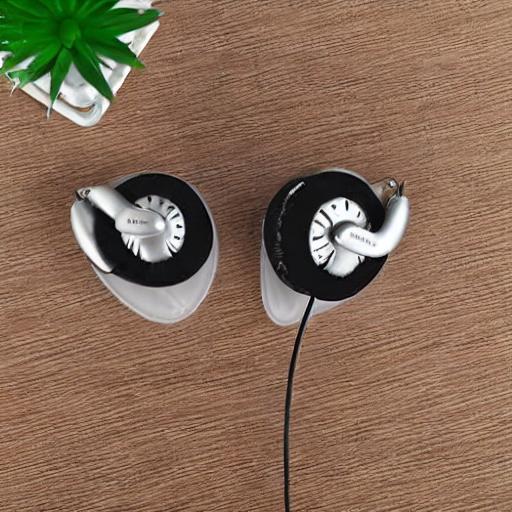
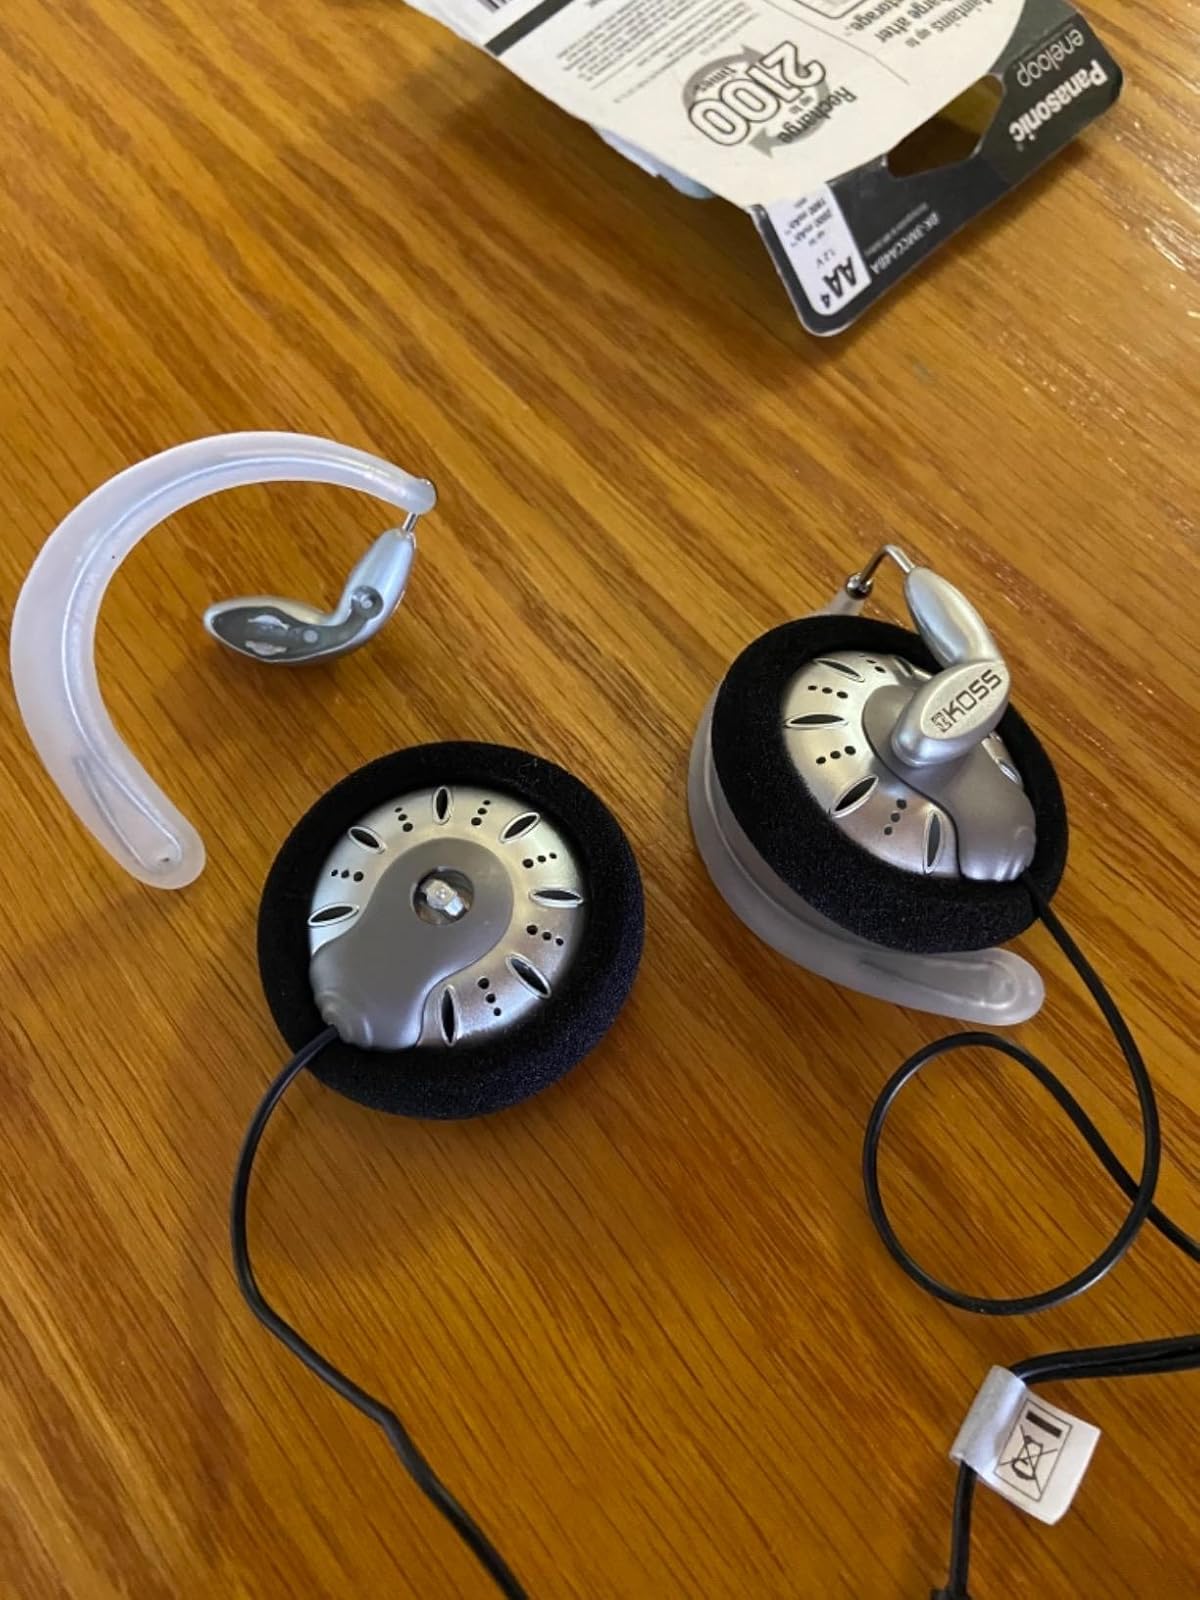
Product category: headphones
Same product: no